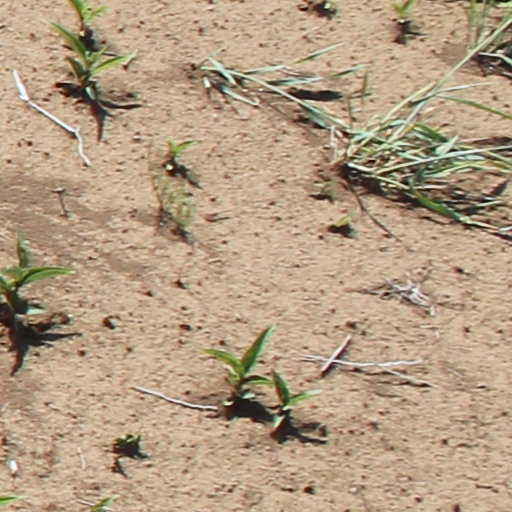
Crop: wheat